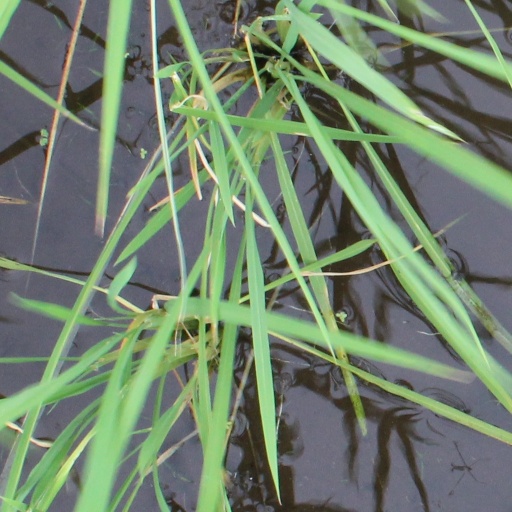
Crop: rice